Thomas Konrad

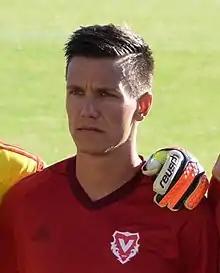
Konrad with Vaduz in 2017

Thomas Konrad (born 5 November 1989) is a German former professional footballer who played as a centre-back.